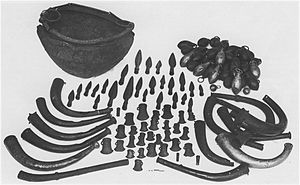
Dowris-skatten
Dowris-skatten
Dowris-skatten er et vigtigt depotfund fra bronzealderen, der består af over 200 genstande, som blev fundet i Dowris i County Offaly, Irland. Det blev fundet i en tørvemose i 1820. Genstandene er fordelt på to museer; National Museum of Ireland i Dublin og British Museum i London.